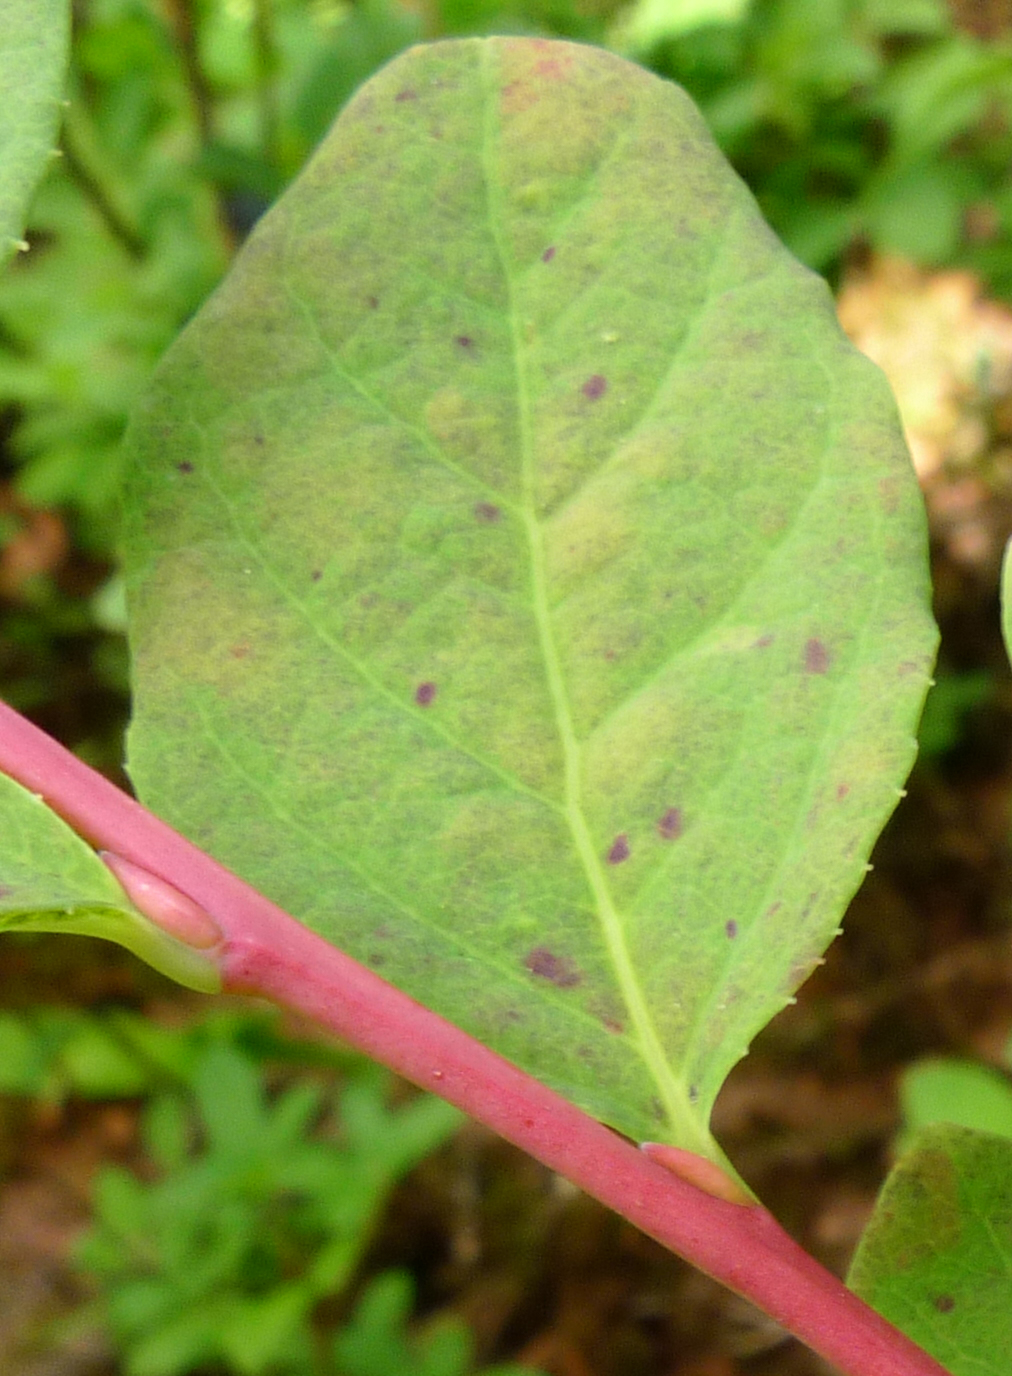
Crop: raspberry
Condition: healthy